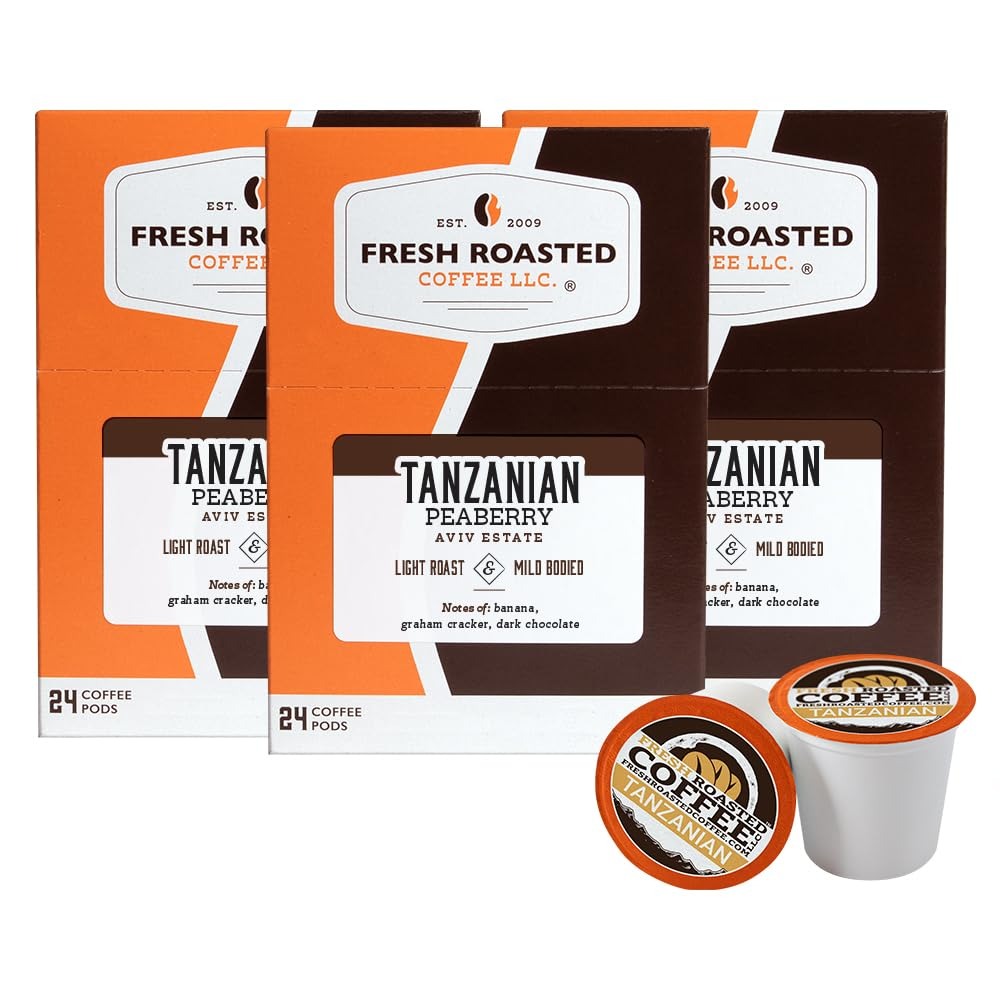
Item Name: Fresh Roasted Coffee, Tanzanian Peaberry, Light Roast, 72 Pods for K Cup Brewers
Bullet Point 1: FRC is committed to sustainability. Our coffee is sourced responsibly and our coffee pods feature a BPA-free #5 plastic cup and paper-based packaging. The grounds and filters are home compostable. (Check with your local recycling center; not all products are recycled in all communities.)
Bullet Point 2: Fresh Roasted Coffee roasts on Loring SmartRoasters which provide superior flavor, use less fuel, and produce fewer emissions than traditional roasters. Rising in 2024, our advanced solar array will help us become one of the cleanest commercial roasters in the country.
Bullet Point 3: Fresh Roasted Coffee nitrogen flushes every coffee bag and pod to remove flavor-stealing oxygen and keep your coffee at its freshest and best tasting for as long as possible. We offer more than 80 varieties of whole bean and ground coffee, coffee pods, and unroasted coffee.
Bullet Point 4: Coffee for Everybody whether you're a casual coffee drinker or a third wave connoisseur. Fresh Roasted Coffee is family-owned and proudly roasted, blended, and packaged in the United States of America.
Product Description: Tanzania Peaberry coffee is a rare African coffee varietal grown in the Mbeya Region of Southwestern Tanzania. These wonderfully smooth and full-bodied Tanzania Peaberry coffee beans are lightly roasted, fairly rich in flavor and characterized by notes of lemon, peach and black tea. The distinct aromatics, defining fruity flavor, medium acidity and clean, lively finish of this Tanzanian coffee are all perfectly paired without being overpowering.
Value: 72.0
Unit: Count

Price: 42.49